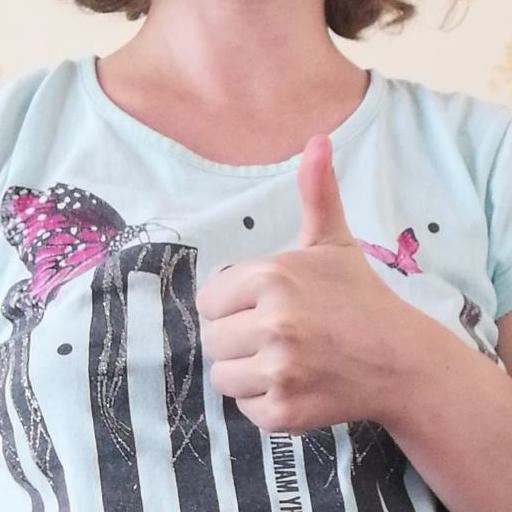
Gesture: like